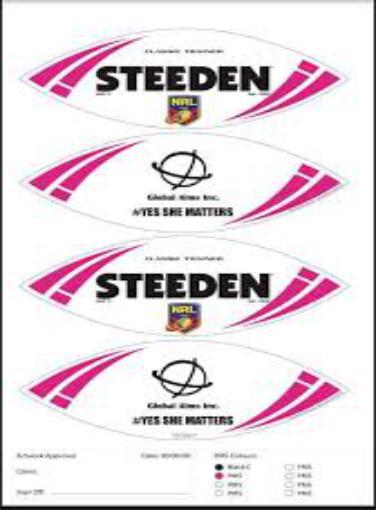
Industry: Sports